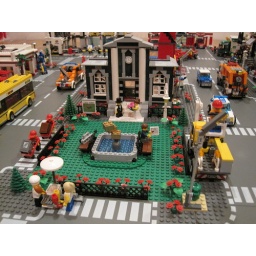
I thought adding this green plate and putting the water fountain in the middle made for a nice park.